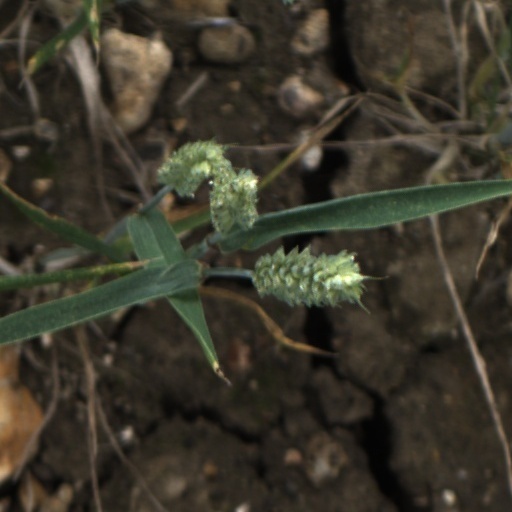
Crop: wheat